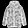
Label: Coat